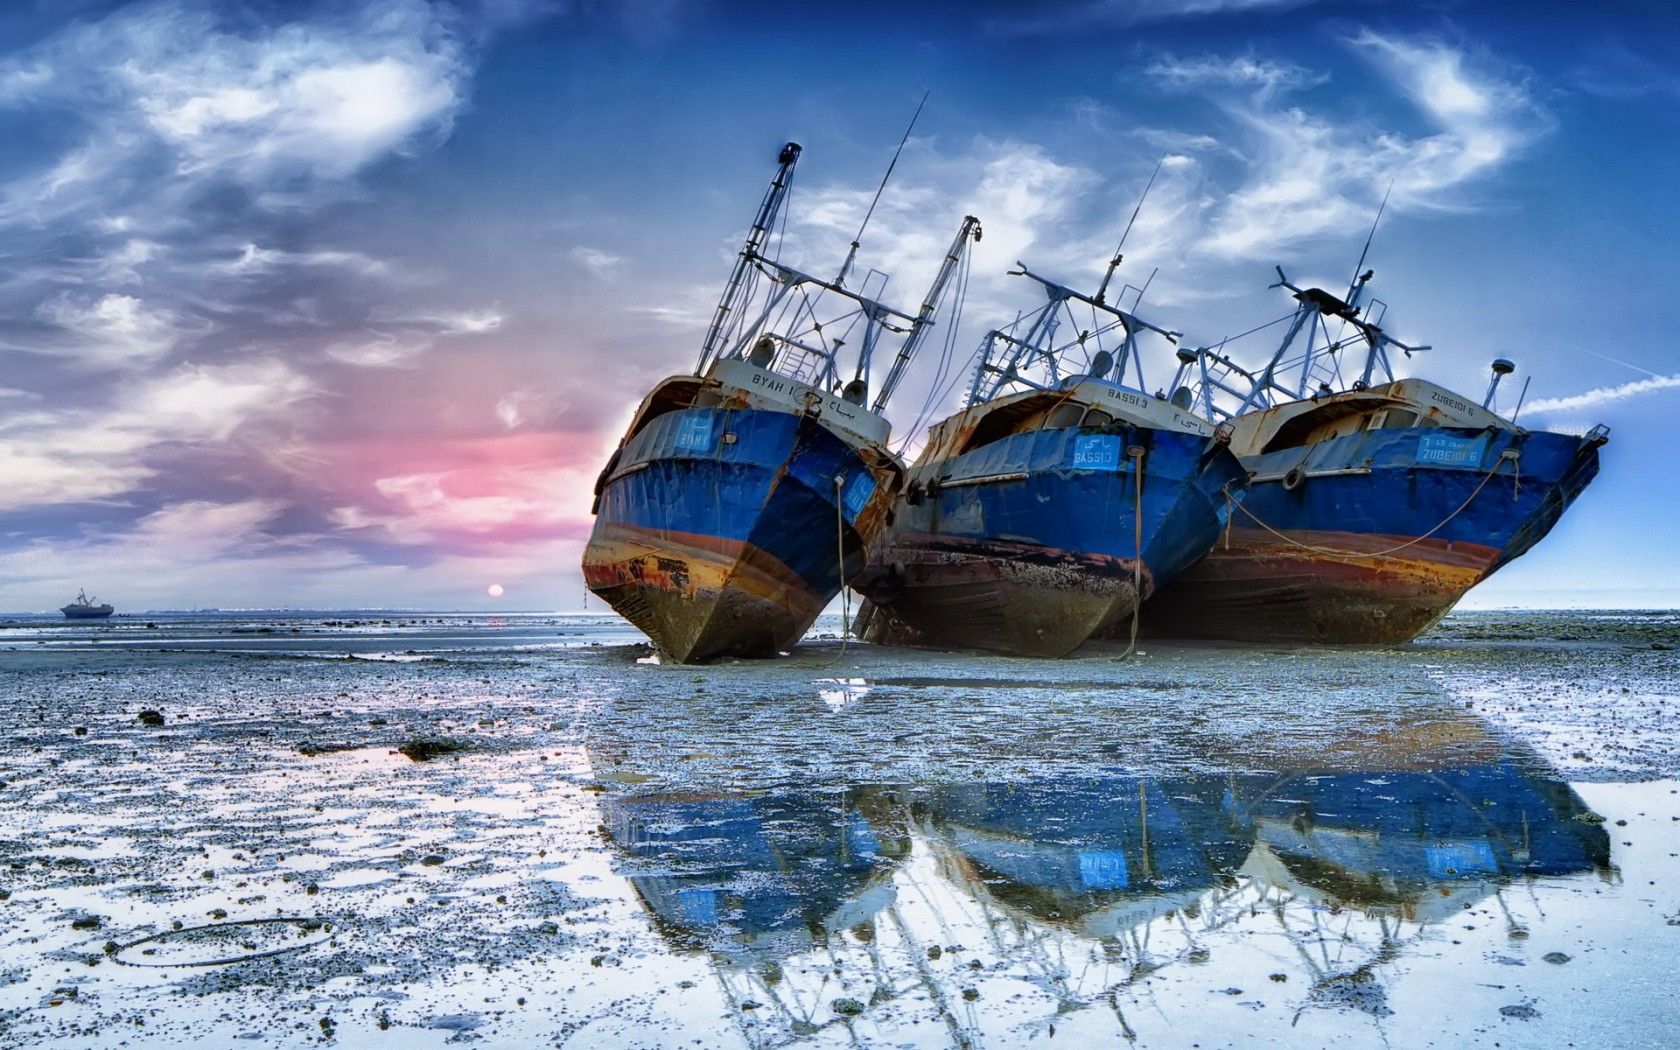
Vehicle type: Ships